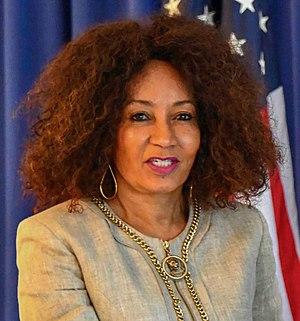
Lindiwe Nonceba Sisulu est une femme politique sud-africaine, membre du congrès national africain, membre du parlement depuis 1994 et ministre de l'habitat, de l'eau et de l'assainissement depuis le 30 mai 2019 dans le second gouvernement Ramaphosa.
Les ministres de l'Eau d'Afrique du Sud sont compétents pour tous les sujets relevant de la gestion de l'accès et de la ressource en eau ainsi que des installations sanitaires.